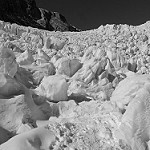
Label: B & W